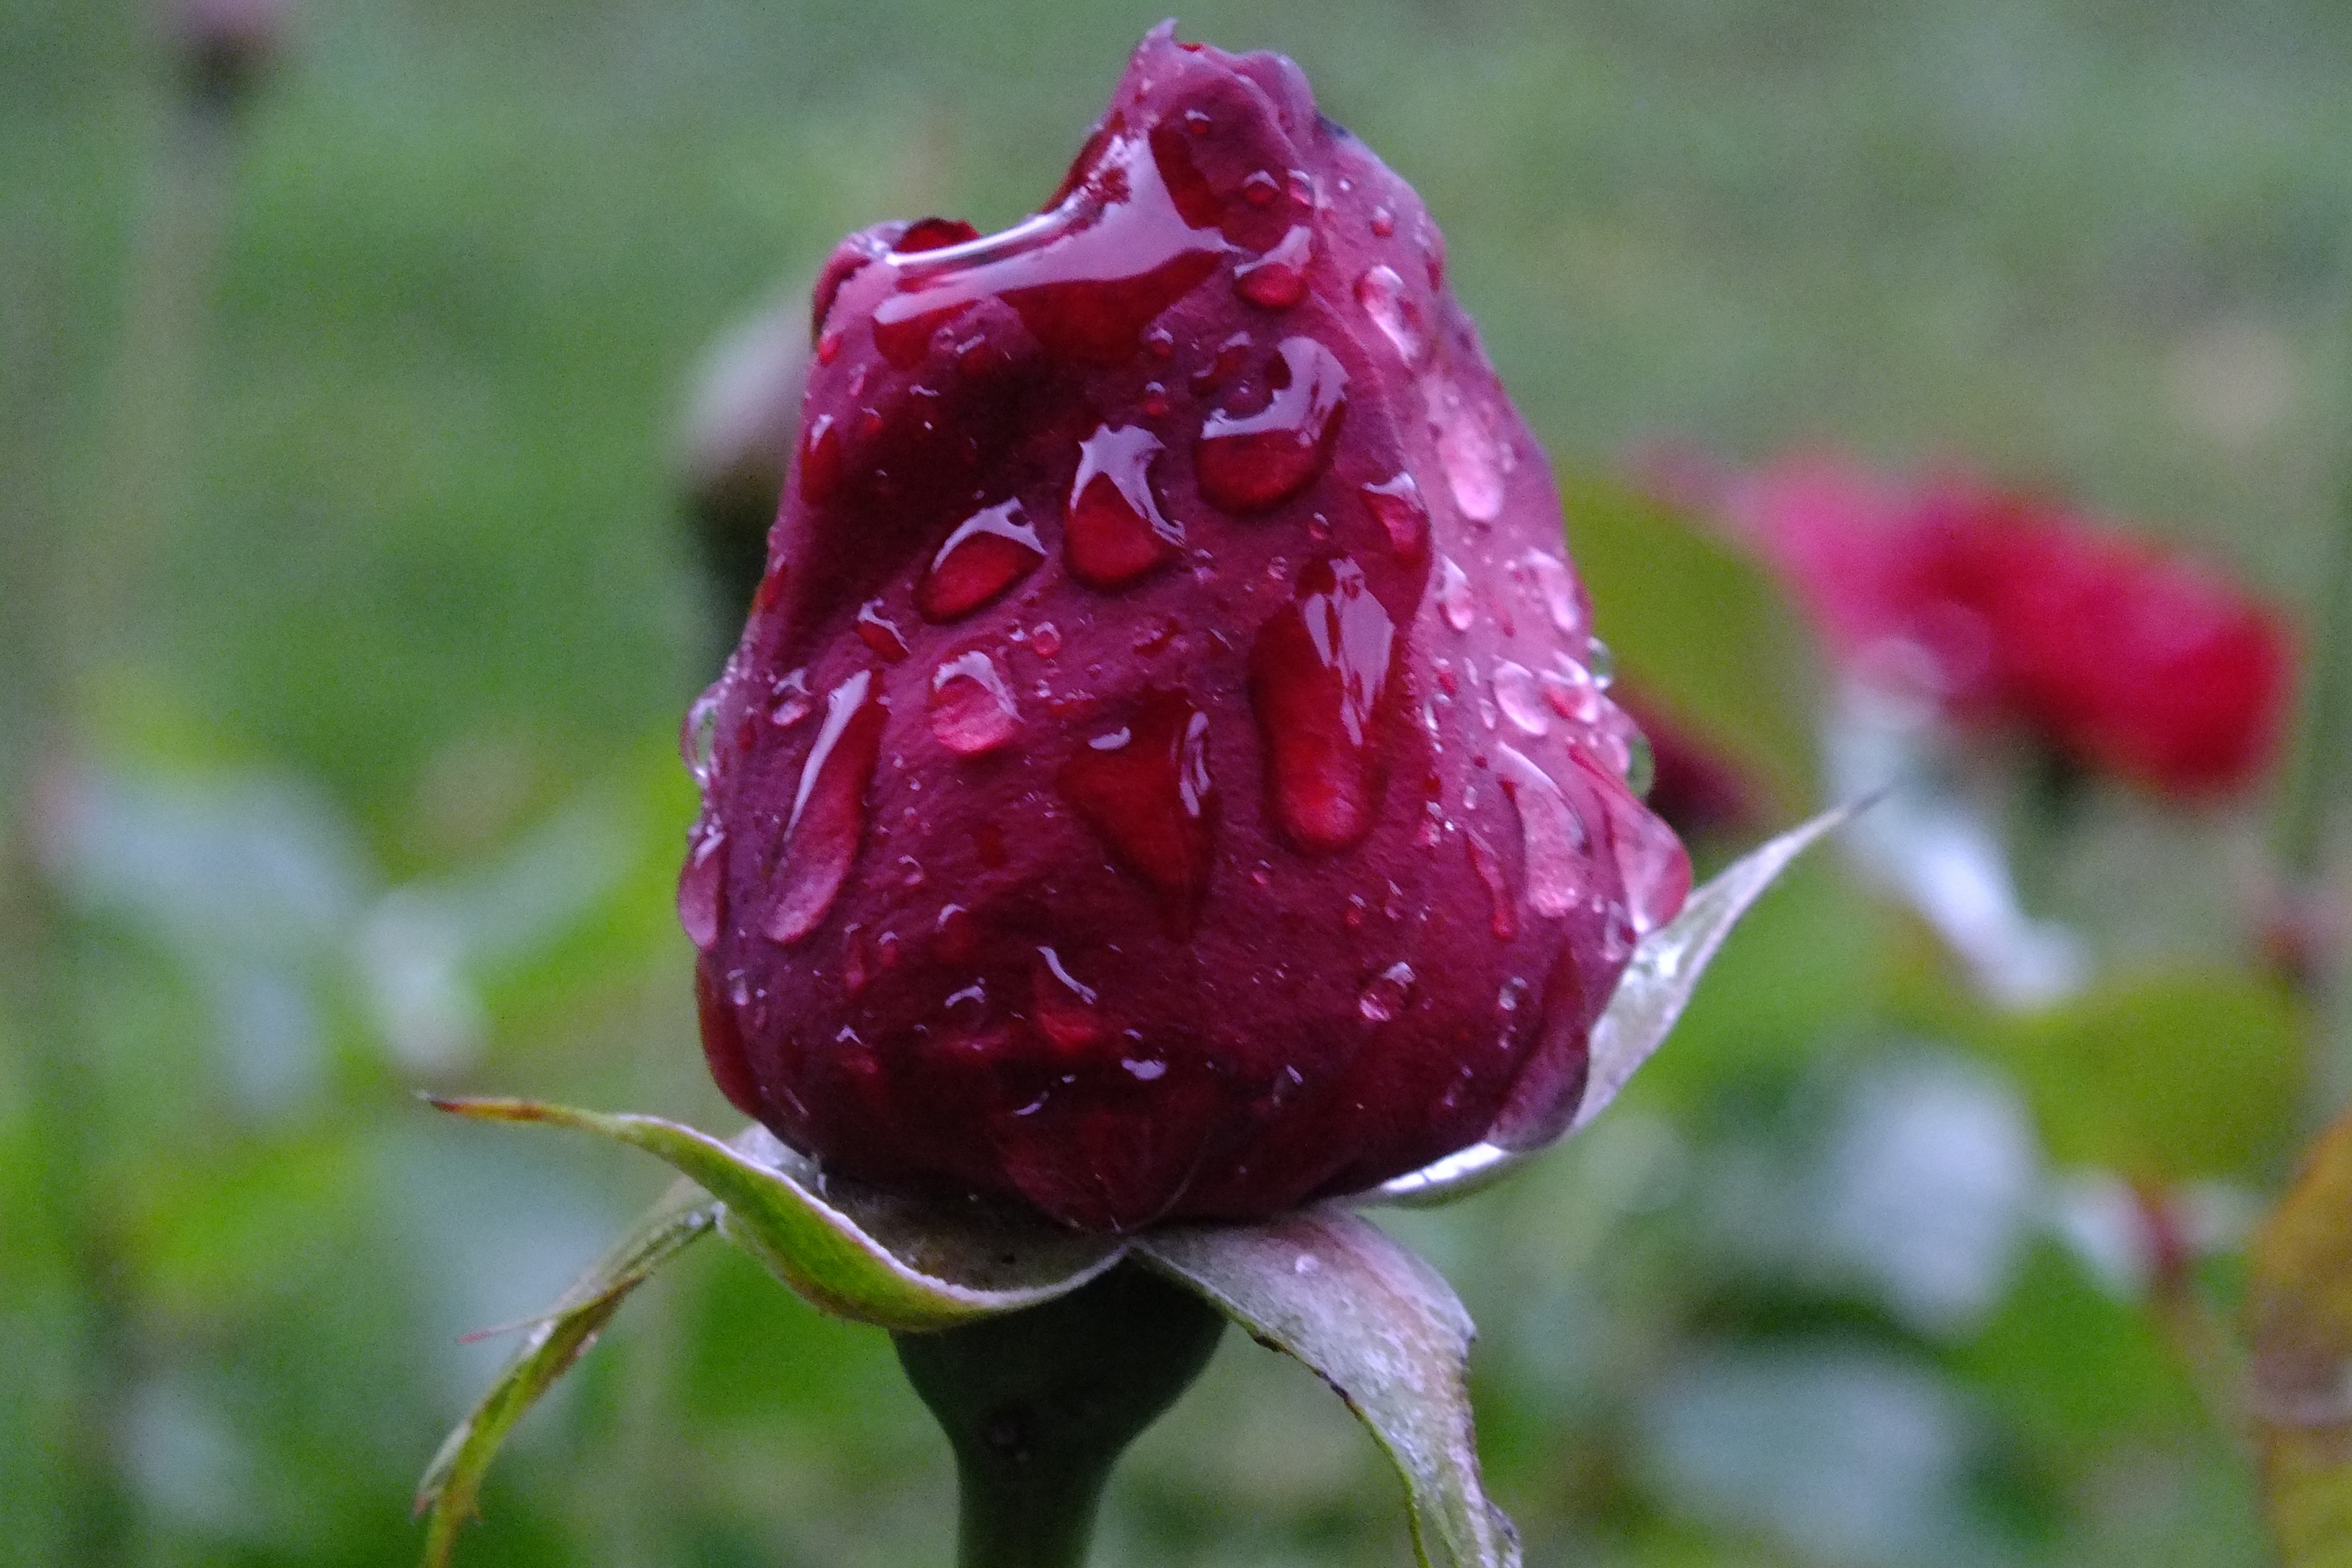
plant, flower, petal, rose, flora, drip, bud, macro photography, beaded, flowering plant, garden roses, rose family, plant stem, land plant